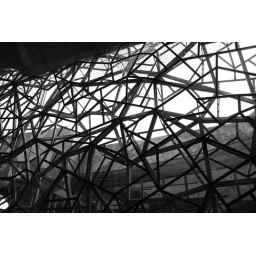
The wall of one of the buildings at Federation Square in Melbourne